Point of interest

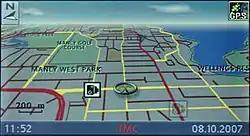
Custom speed camera POI overlaid on a BMW navigation map

However, websites exist that specialize in the collection, verification, management and distribution of POI which end-users can load onto their devices to replace or supplement the existing POI. While some of these websites are generic, and will collect and categorize POI for any interest, others are more specialized in a particular category (such as speed cameras) or GPS device (e.g. TomTom/Garmin). End-users also have the ability to create their own custom collections.